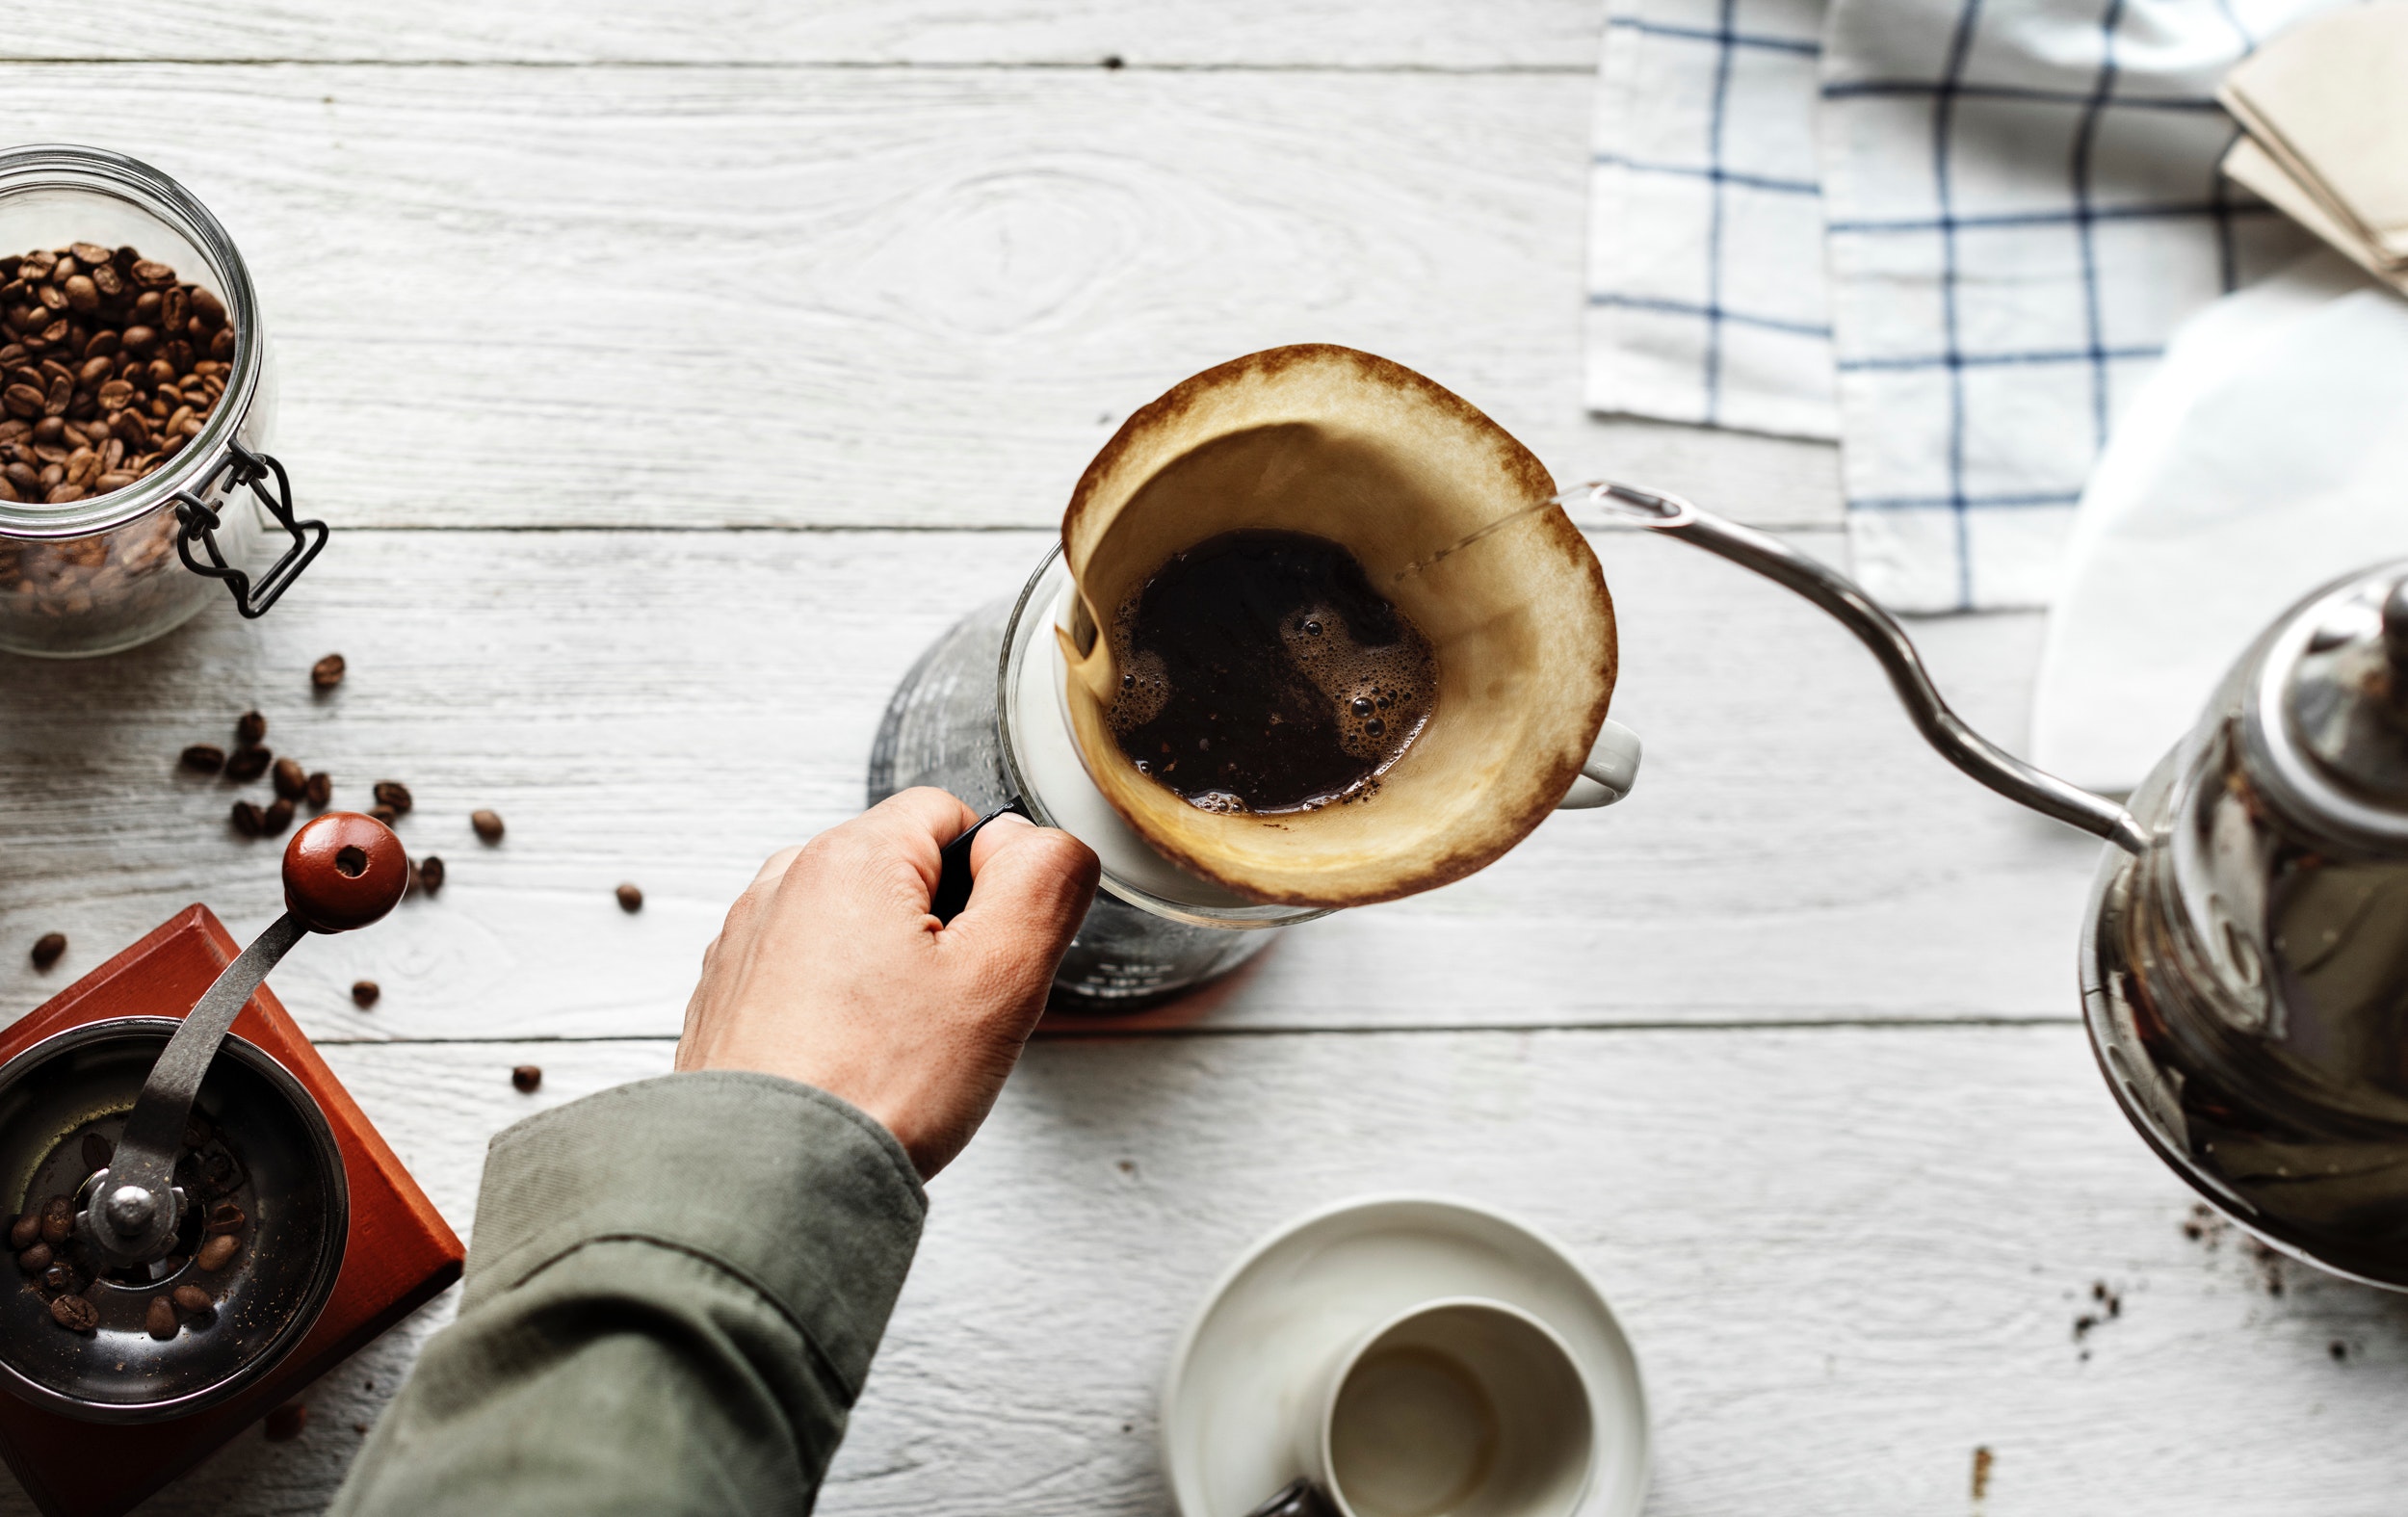
food, caffeine, dish, turkish coffee, cuisine, coffee cup, drink, cup, coffee, ingredient